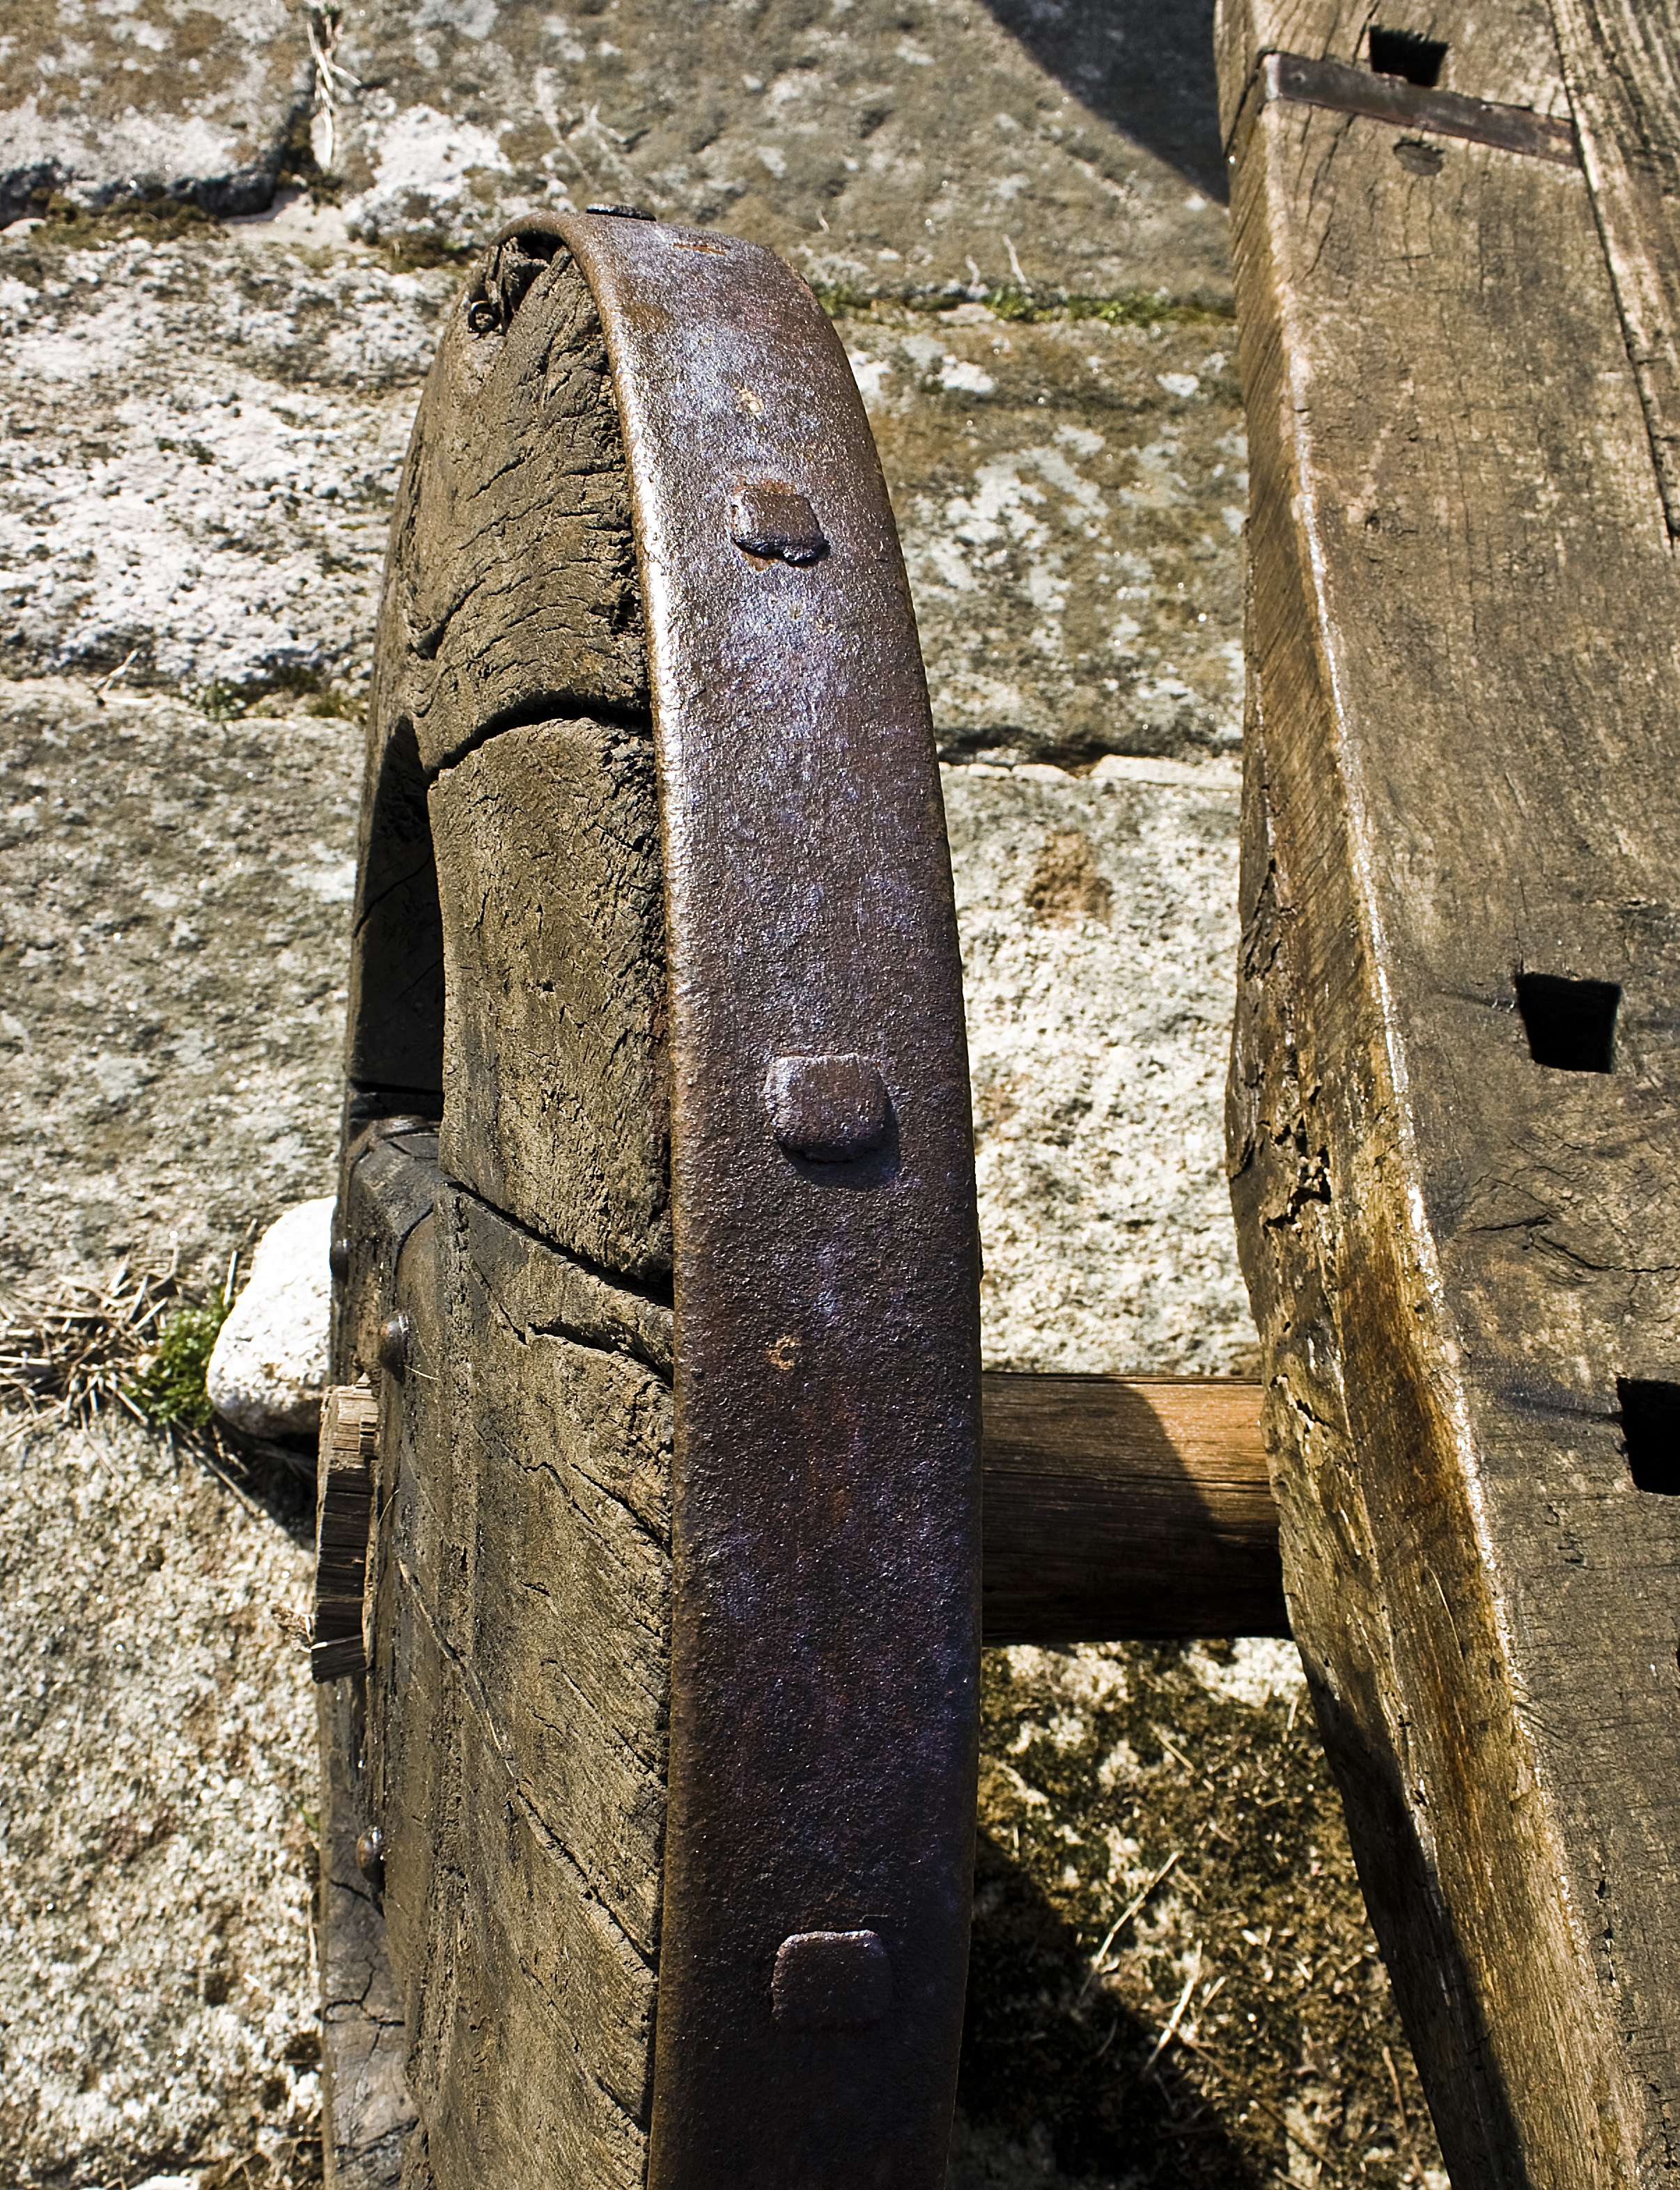
rock, wood, track, wall, material, sculpture, temple, ruins, carving, ggl1, varios, some, canoneos500d, ruralgalicia, canoneos1000d, ancient history